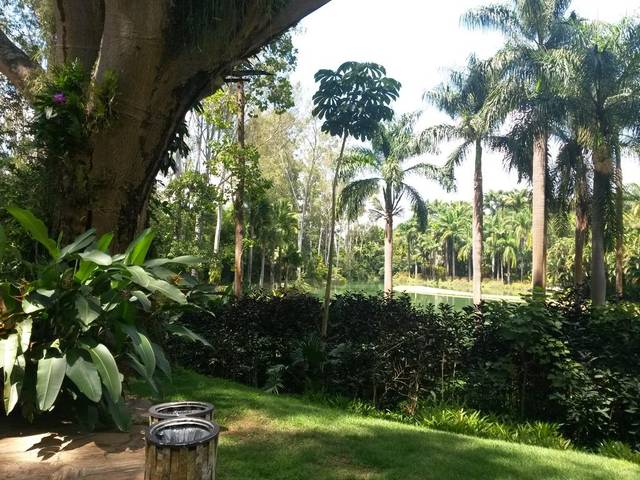
Region: Brazil
Coordinates: -20.123, -44.22